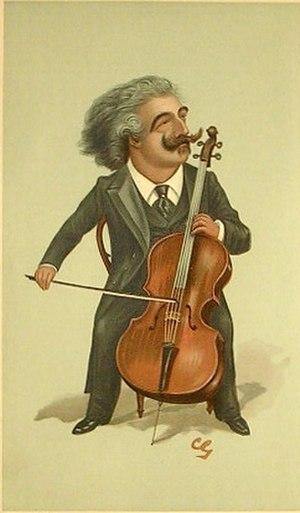
Joseph Corneille Hubert Hollman est un violoncelliste et compositeur néerlandais.